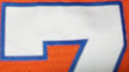
Number: 7